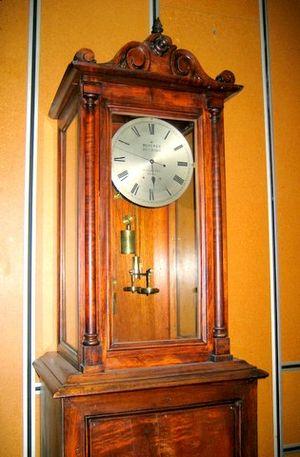
L’horloge de Beverly est une horloge située dans le foyer du département de l’Université d'Otago, Dunedin, Nouvelle-Zélande. Cette horloge fonctionne toujours, bien qu’elle n'ait pas été remontée depuis sa construction en 1864 par Arthur Beverly.